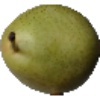
Label: Pear 1